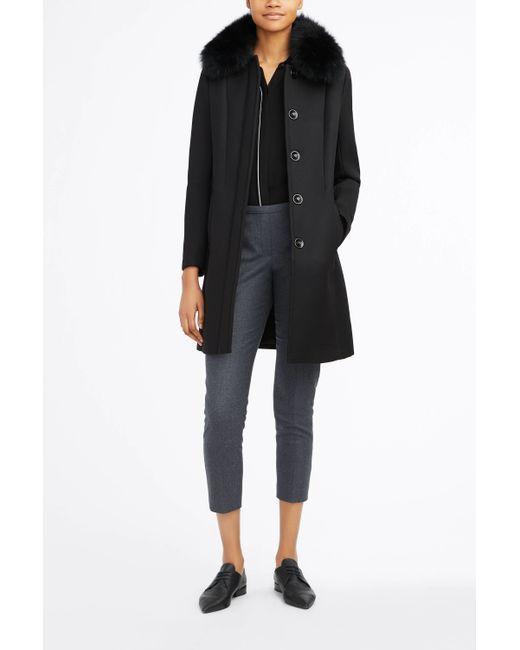
Jacke, Baumwolle, Ausgehen, schwarz, glatt, Langarm